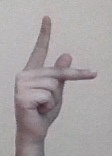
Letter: dha